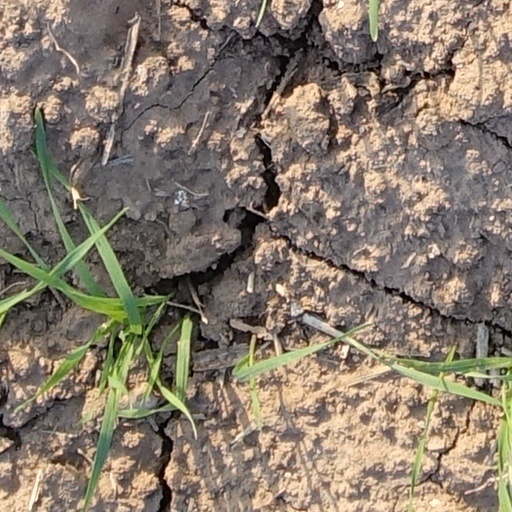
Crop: wheat